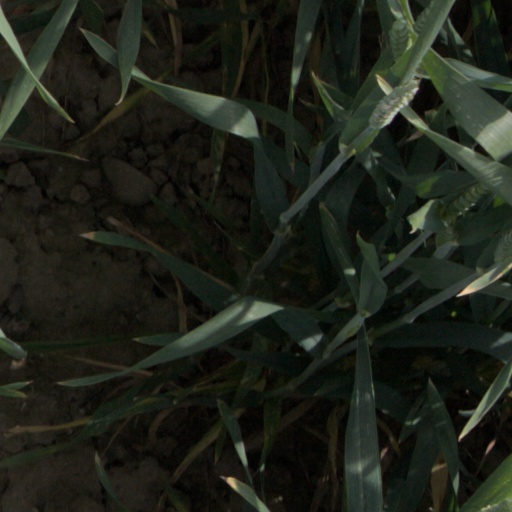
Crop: wheat